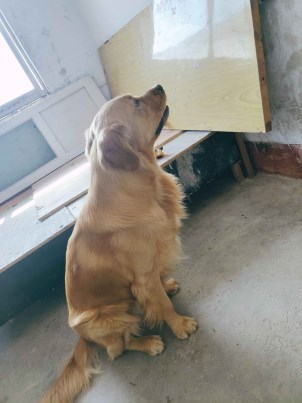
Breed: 5355-n000126-golden_retriever